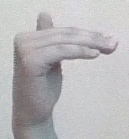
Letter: khaa